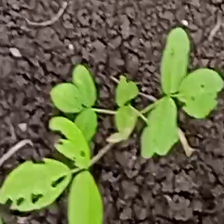
Weed species: Asian_Pigeonwings_(Clitoria Ternatea)